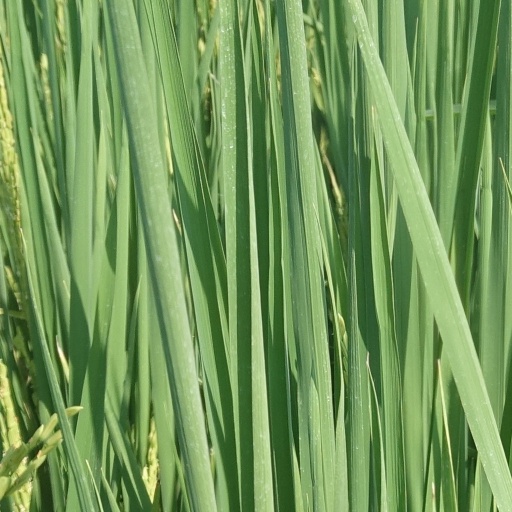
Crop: rice